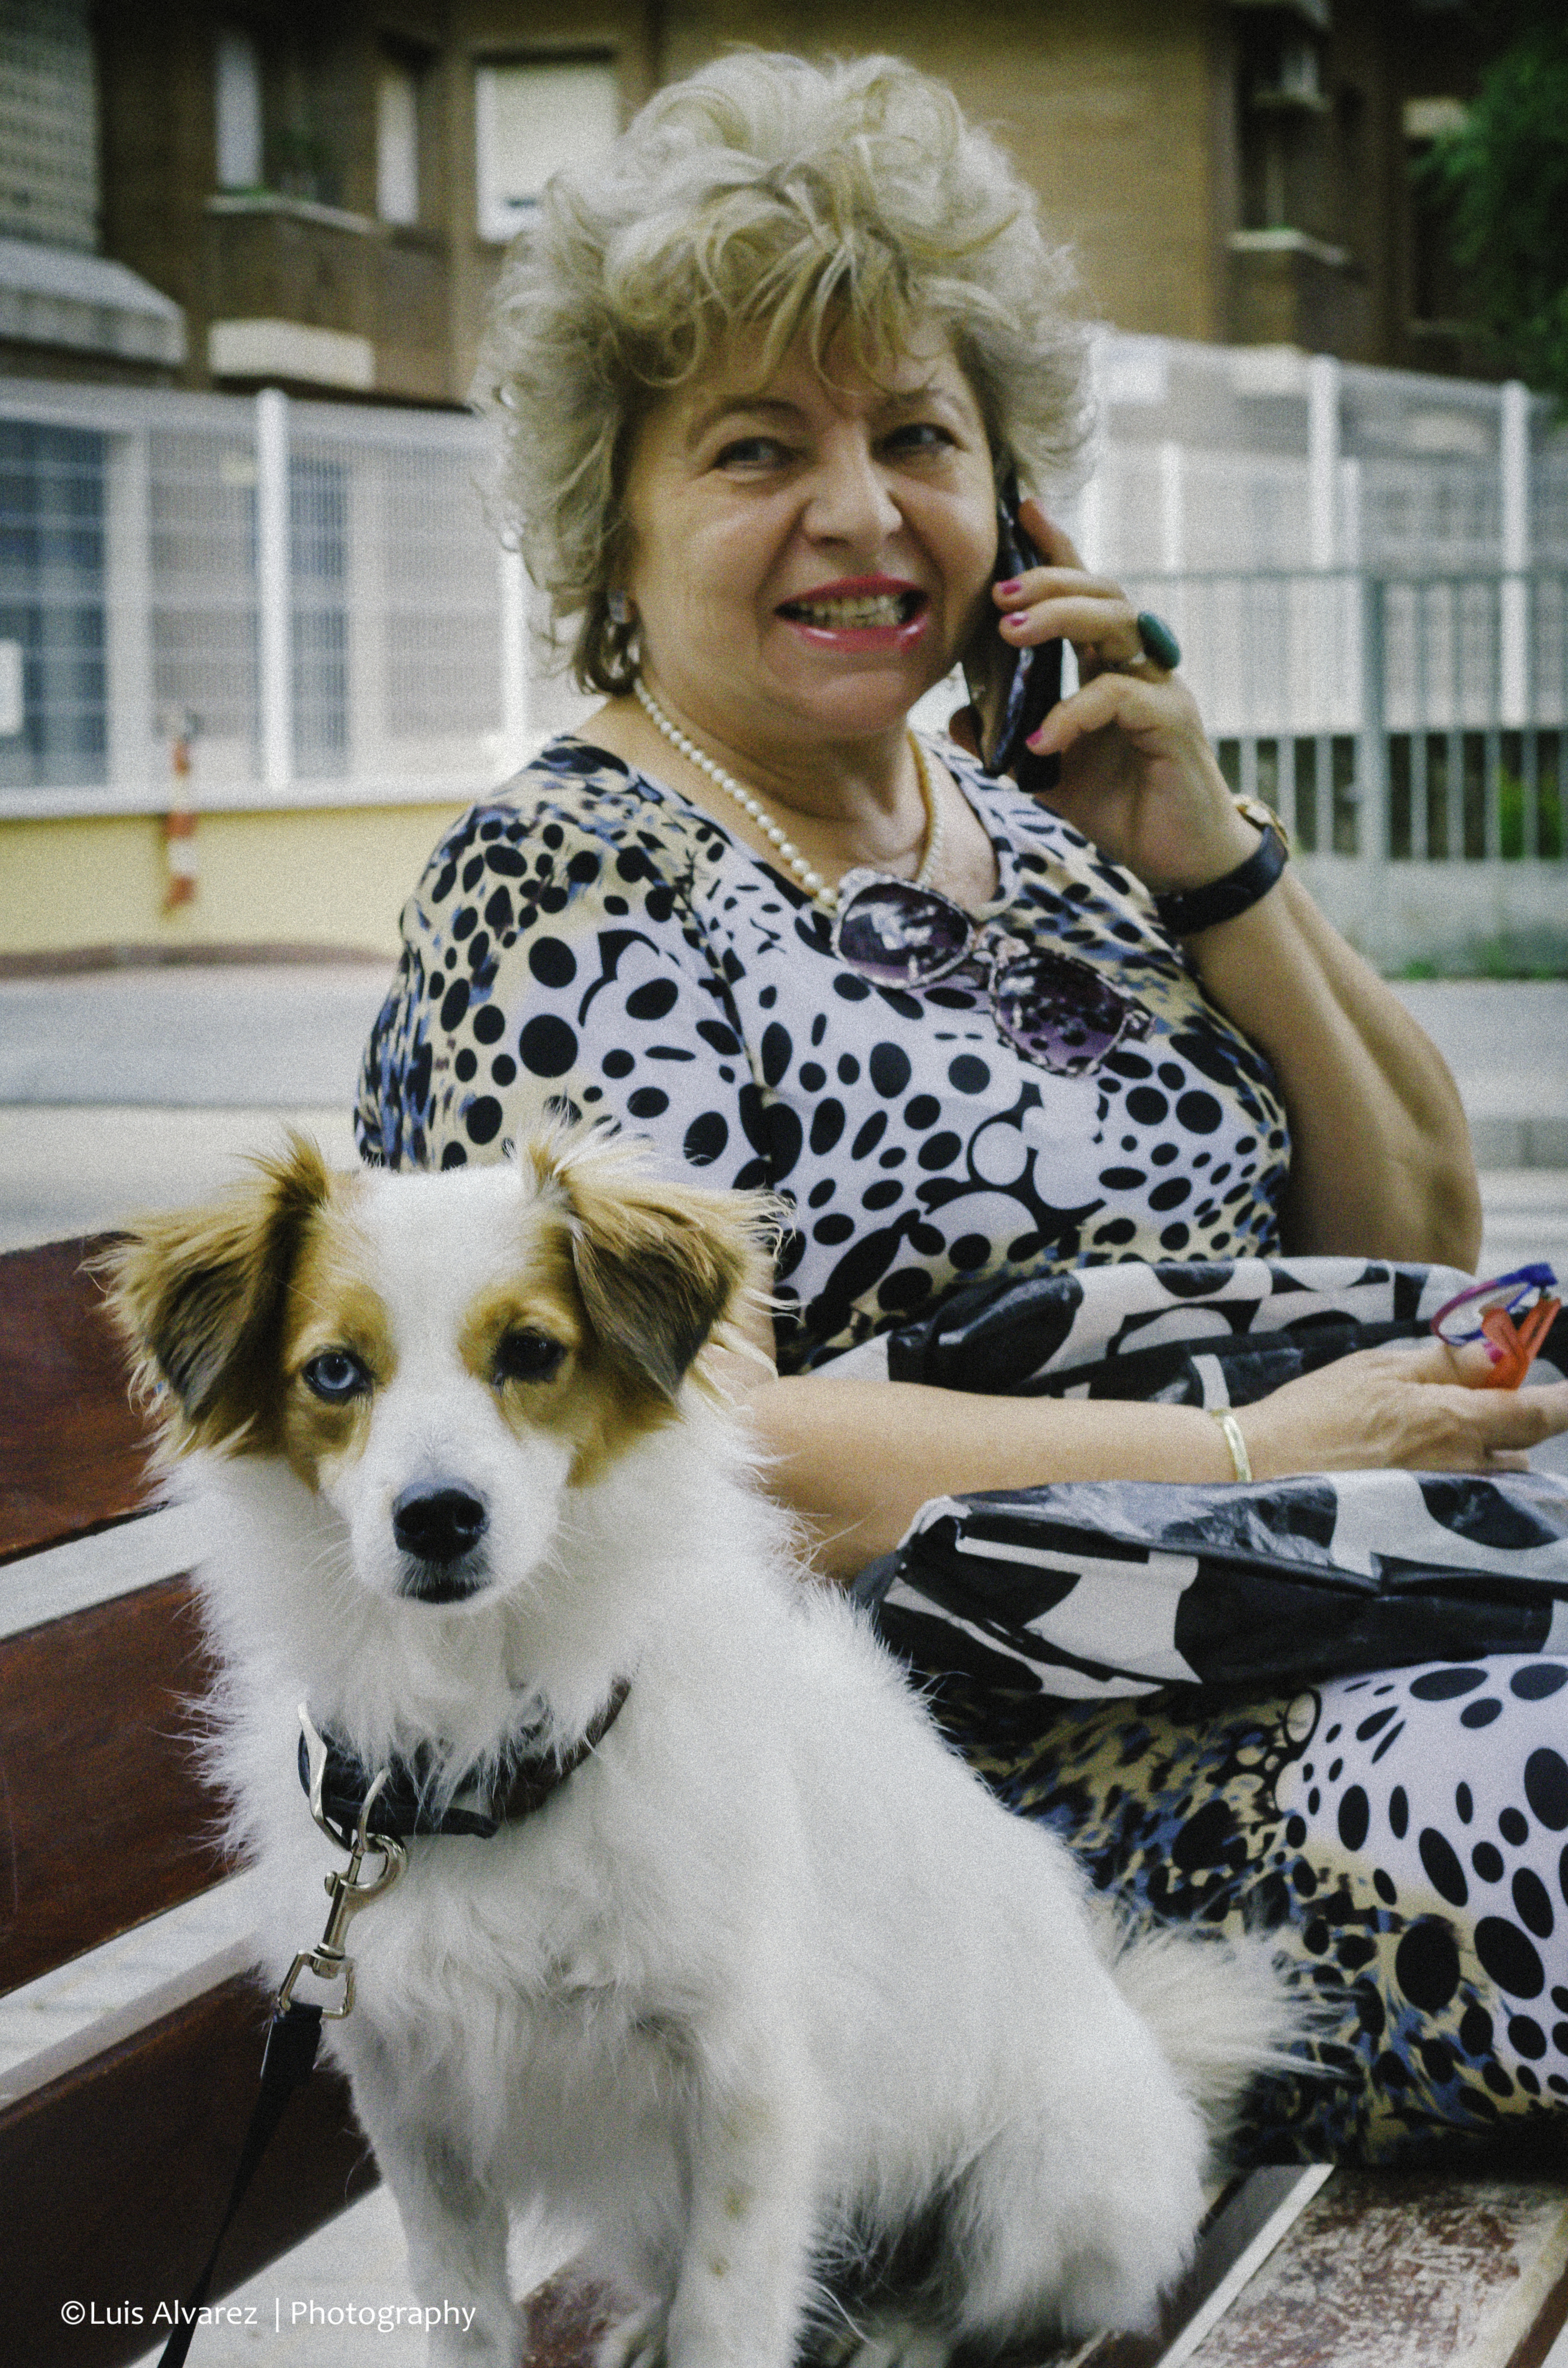
beach, outdoor, street, puppy, dog, portrait, color, mammal, nikon, streetphotography, candid, spain, 50mm, skin, catalonia, d7000, salou, interaction, dog like mammal